Lord of Badenoch

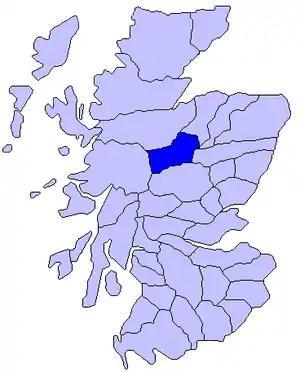
Former extent of the lands of Badenoch (in blue)

The Lord of Badenoch was a magnate who ruled the lordship of Badenoch in the 13th century and early 14th century. The lordship may have been created out of the territory of the Meic Uilleim, after William Comyn, jure uxoris Earl of Buchan, Justiciar of Scotia and Warden of Moray defeated Gille Escoib MacUilleim. However, there is no evidence that the Meic Uilleim held lands in this area. After the death of John III in 1306, the lordship was taken into royal hands, although it was still claimed by his son John. The Lordship was included in the vast Earldom of Moray when it was resurrected for Thomas Randolph.